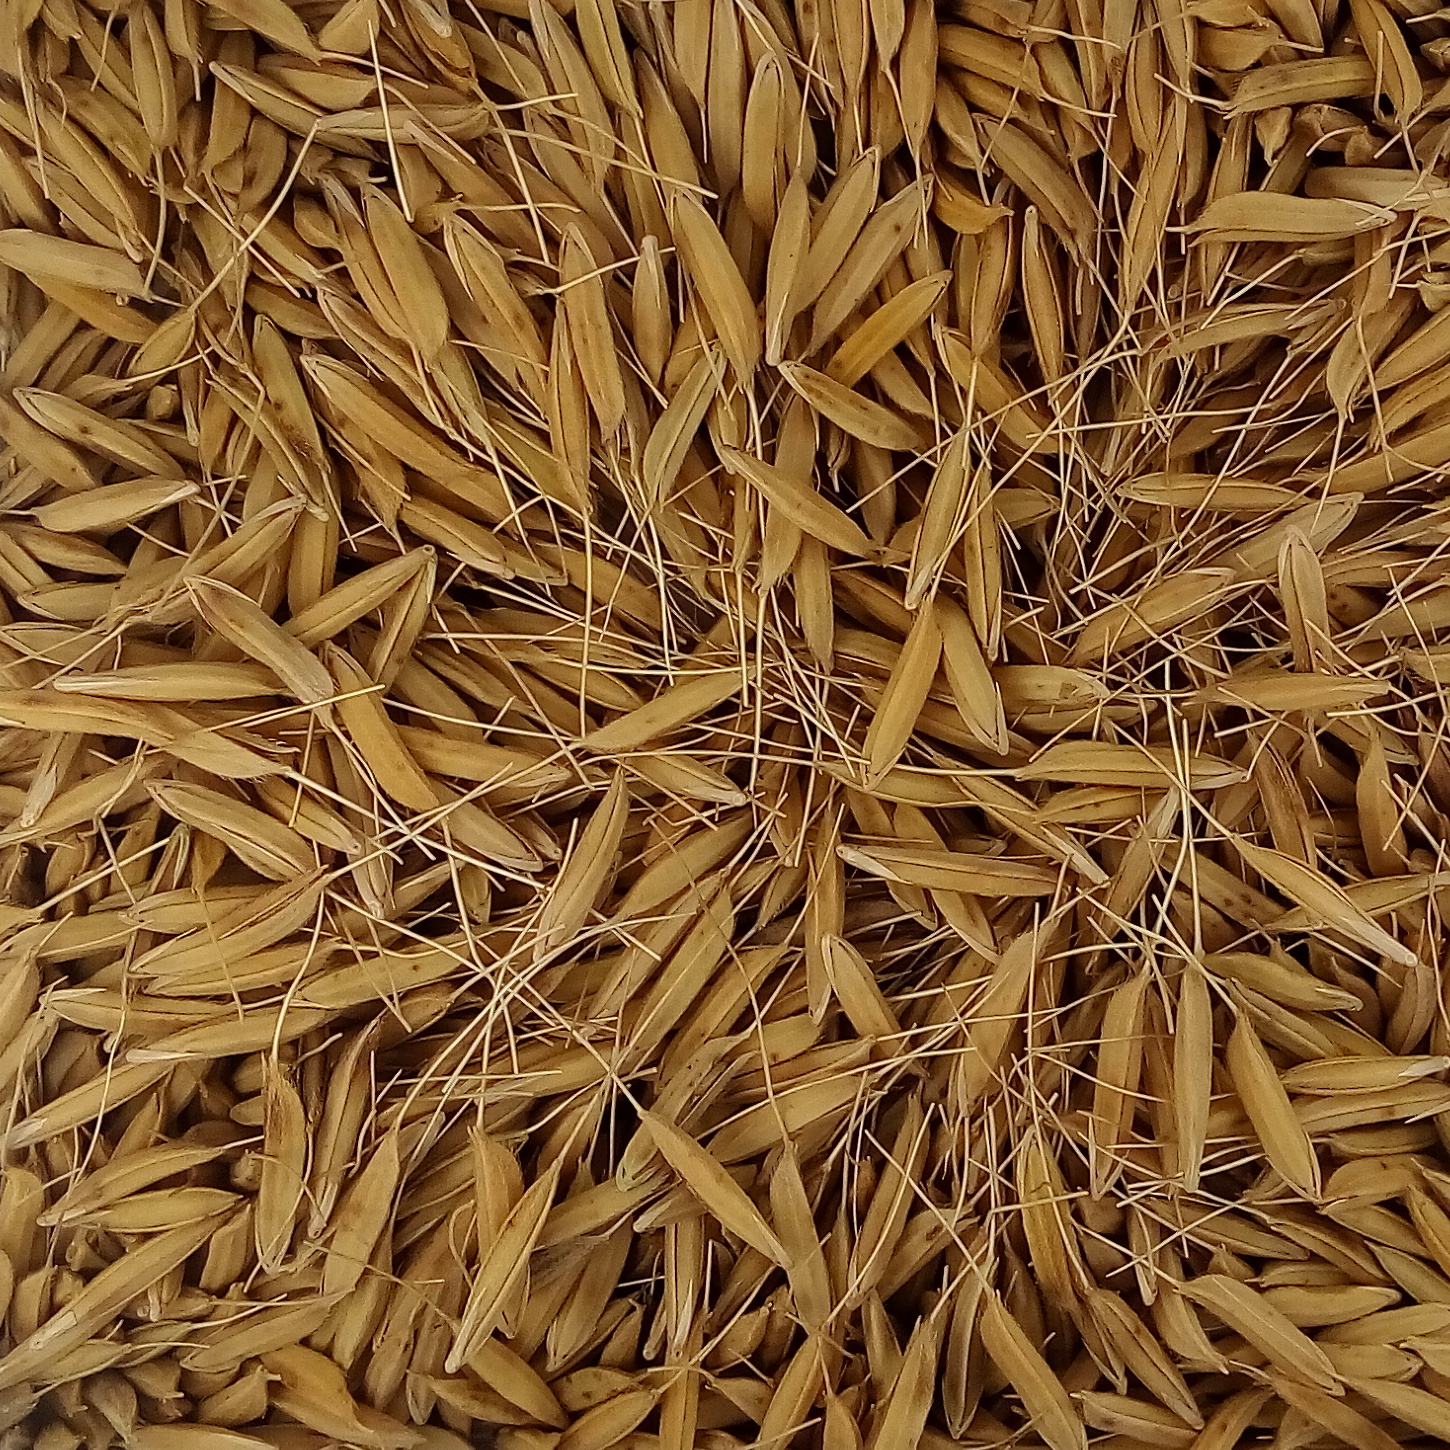
Rice seed variety: PB_6